Ivan Ilyin

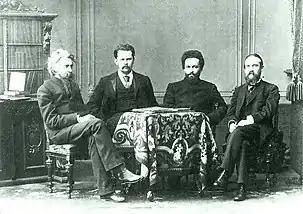
Solovyov, Trubetskoy, Nikolai Grot and Lopatin, the board of a magazine, photographed in 1893. In 1921 Ilyin replaced Lopatin as head of the Moscow Psychological Society.

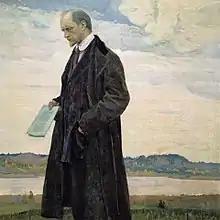
Portrait by Mikhail Nesterov (1921); Ilyin is wearing a coat with a black collar, under the Directoire a sign of mourning for the fate of king, queen, and country. (State Russian Museum, St. Petersburg)

After the breakout of World War I, Evgeny Trubetskoy, once a member of the Party of Peaceful Renovation, arranged a series of public lectures devoted to the "ideology of war". Ilyin contributed to this with several lectures, the first of which was called ""The Spiritual Meaning of the War"" (1915). He believed that since Russia had already been involved in the war, the duty of every Russian was to support his country to the end. During the April Crisis (1917) he agreed with the Kadet Minister of Foreign Affairs Pavel Milyukov who staunchly opposed Petrograd Soviet demands for peace at any cost. In the summer of 1917, he published the pamphlets ""The Party program and maximalism"", ""On the term of convocation of the Constituent Assembly"", ""Order or disorder?"", ""Demagogy and provocation"", and ""Why not continue the war?""